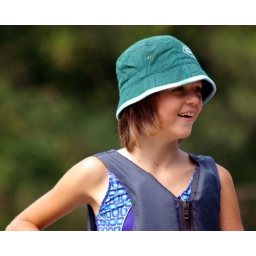
47 Vyssi Brod girl in green hat 23.8.07 1